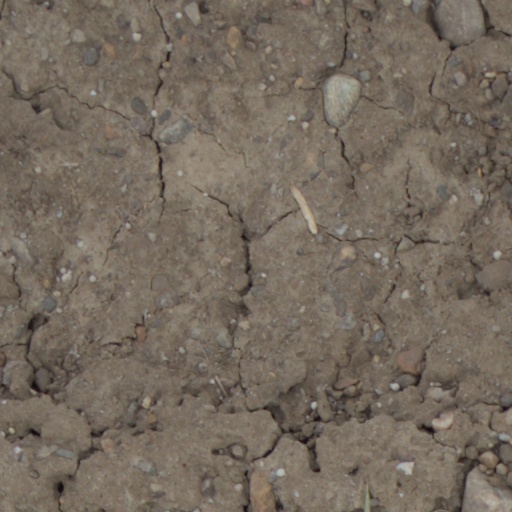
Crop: wheat